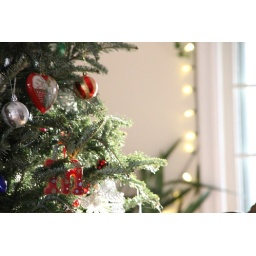
Its pretty much a christmas tree, in front of a wall and a sliding glass door, and thats about it.